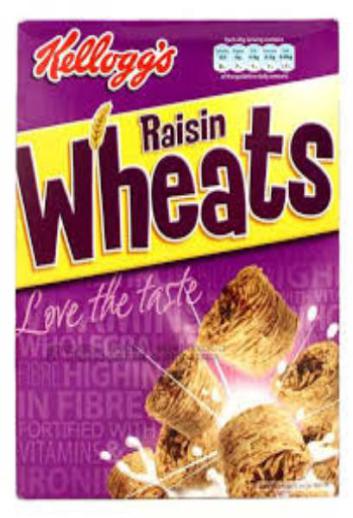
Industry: Food